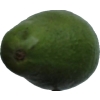
Label: green_avocado